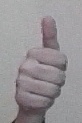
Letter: aleff